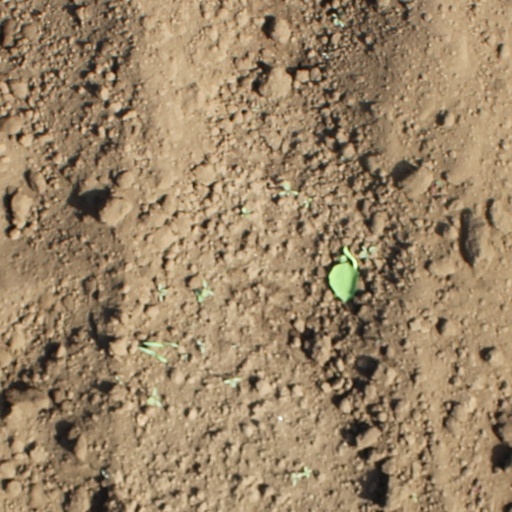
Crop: soybean